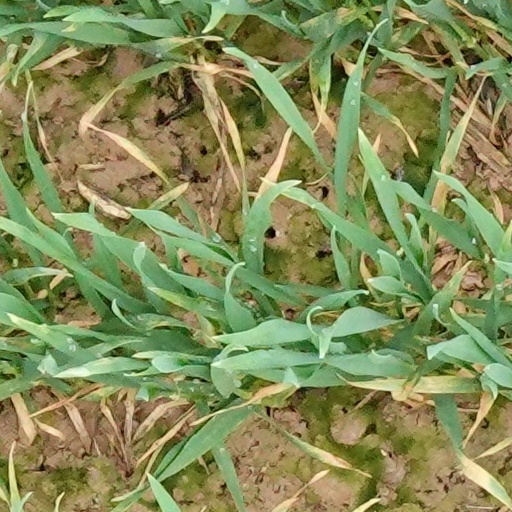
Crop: wheat